University of Scranton

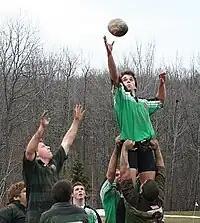
The Scranton Norseman Rugby team in October 2007

The university offers 19 varsity sports and has won national championships in Men's Basketball in 1976 and 1983 and Women's Basketball in 1985. The university's basketball teams play at the John Long Center located in the heart of the campus. The university's soccer and field hockey teams play at Fitzpatrick Field, also on campus.